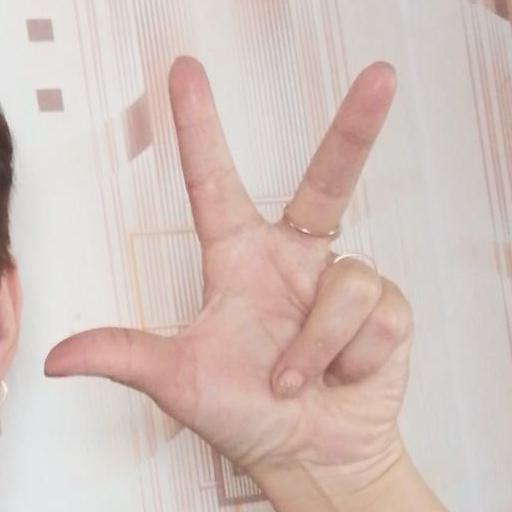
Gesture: three2